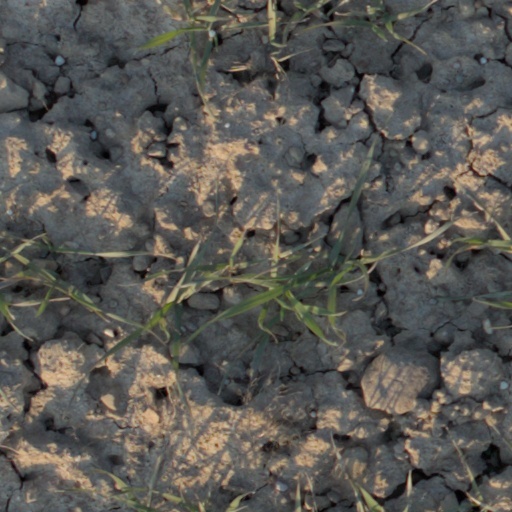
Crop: wheat